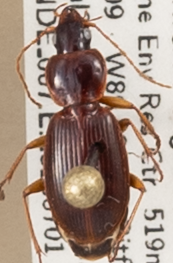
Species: Synuchus impunctatus
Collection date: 2020-07-01
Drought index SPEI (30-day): -0.71
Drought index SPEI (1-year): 1.118
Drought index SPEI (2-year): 1.85